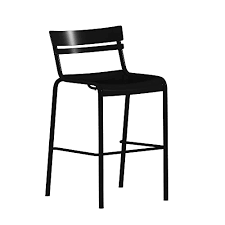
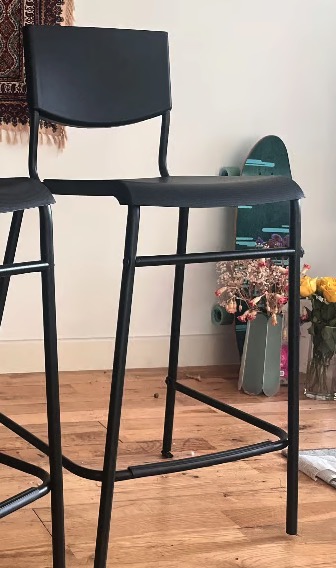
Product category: stool
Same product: no